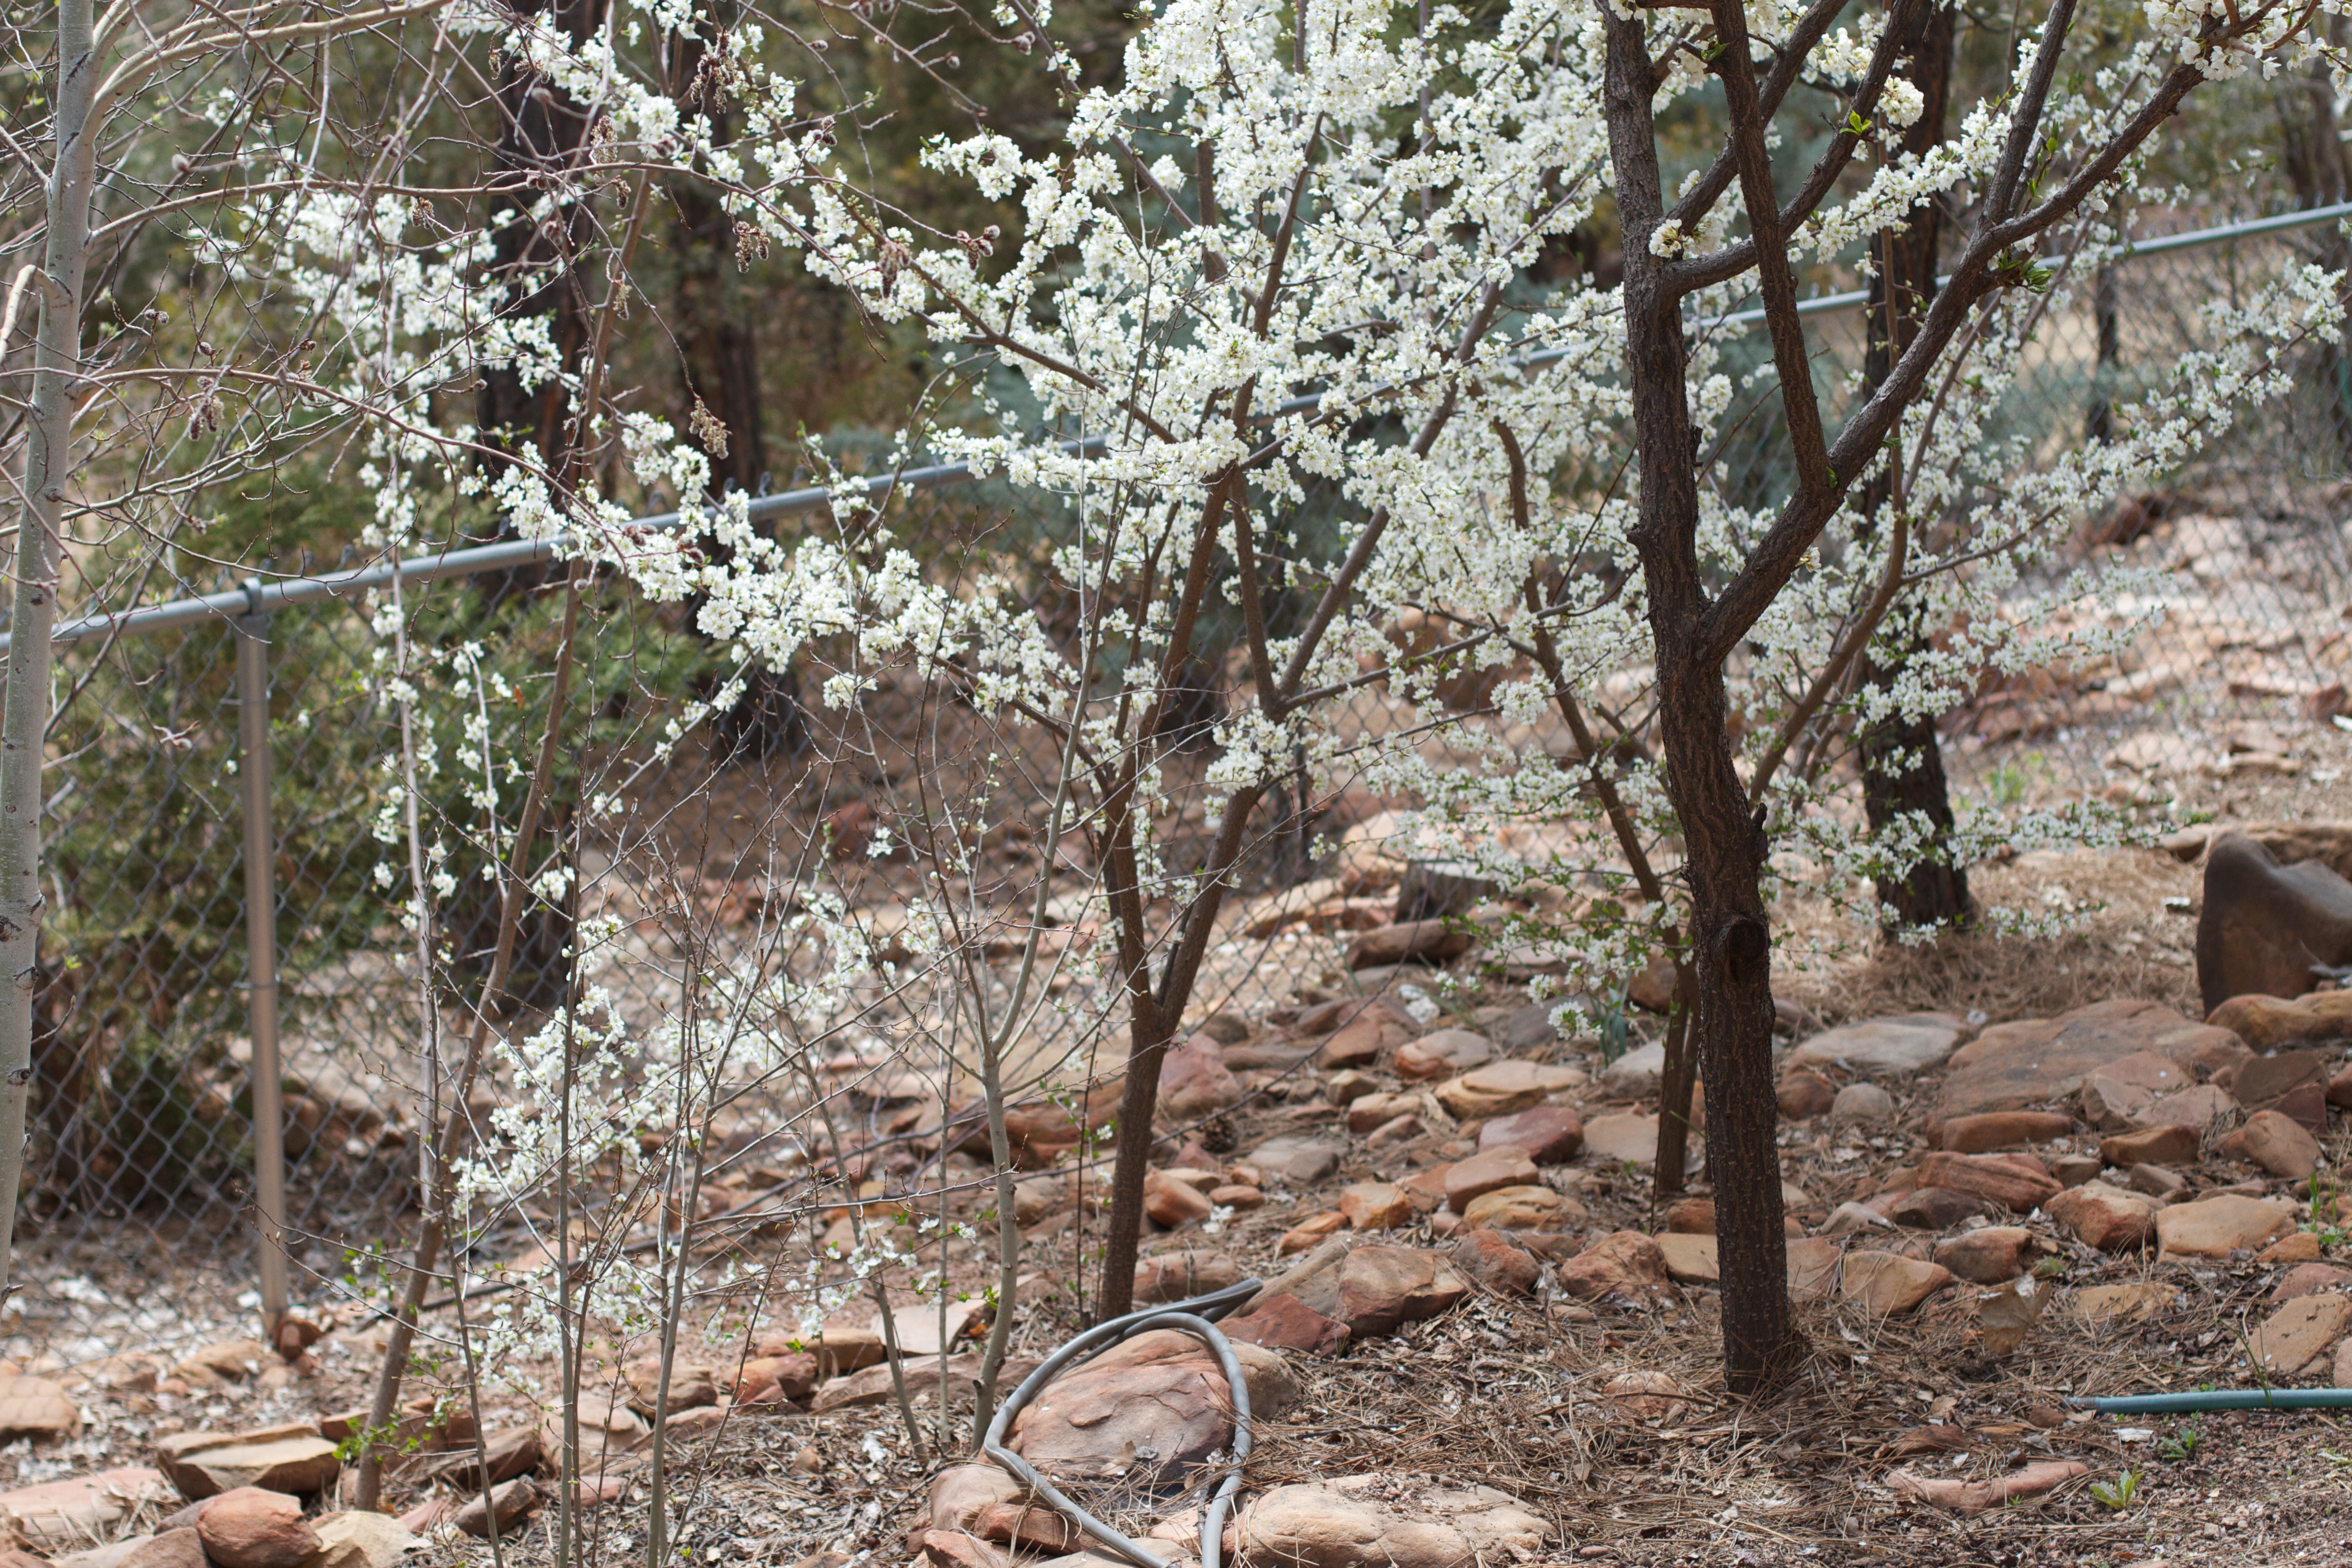
tree, branch, plant, trail, flower, produce, woodland, flowering plant, rhizome, woody plant, land plant